Napoleon III

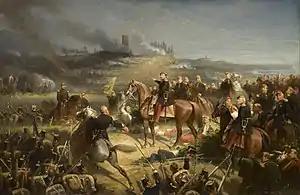
Napoleon III with the French forces at the Battle of Solferino, which secured the Austrian withdrawal from Italy. He was horrified by the casualties and ended the war soon after the battle.

Napoleon III began his regime by launching a series of enormous public works projects in Paris, hiring tens of thousands of workers to improve the sanitation, water supply and traffic circulation of the city. To direct this task, he named a new prefect of the Seine department, Georges-Eugène Haussmann, and gave him extraordinary powers to rebuild the center of the city. He installed a large map of Paris in a central position in his office, and he and Haussmann planned the new Paris.